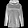
Label: Pullover